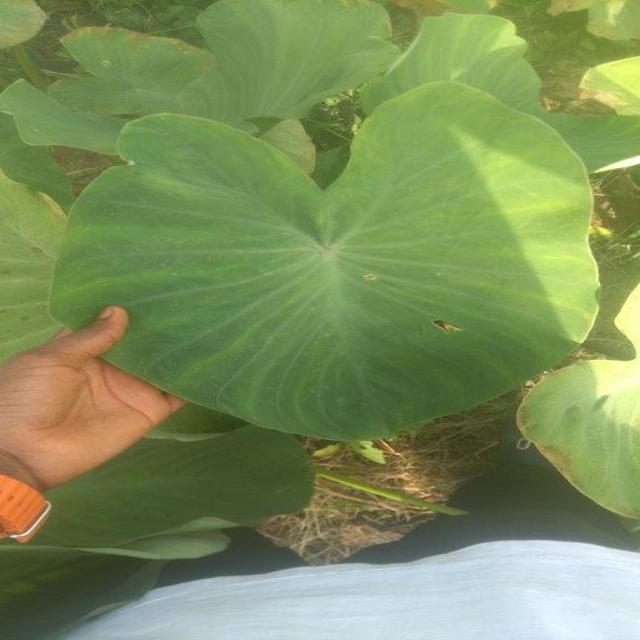
Label: Healthy